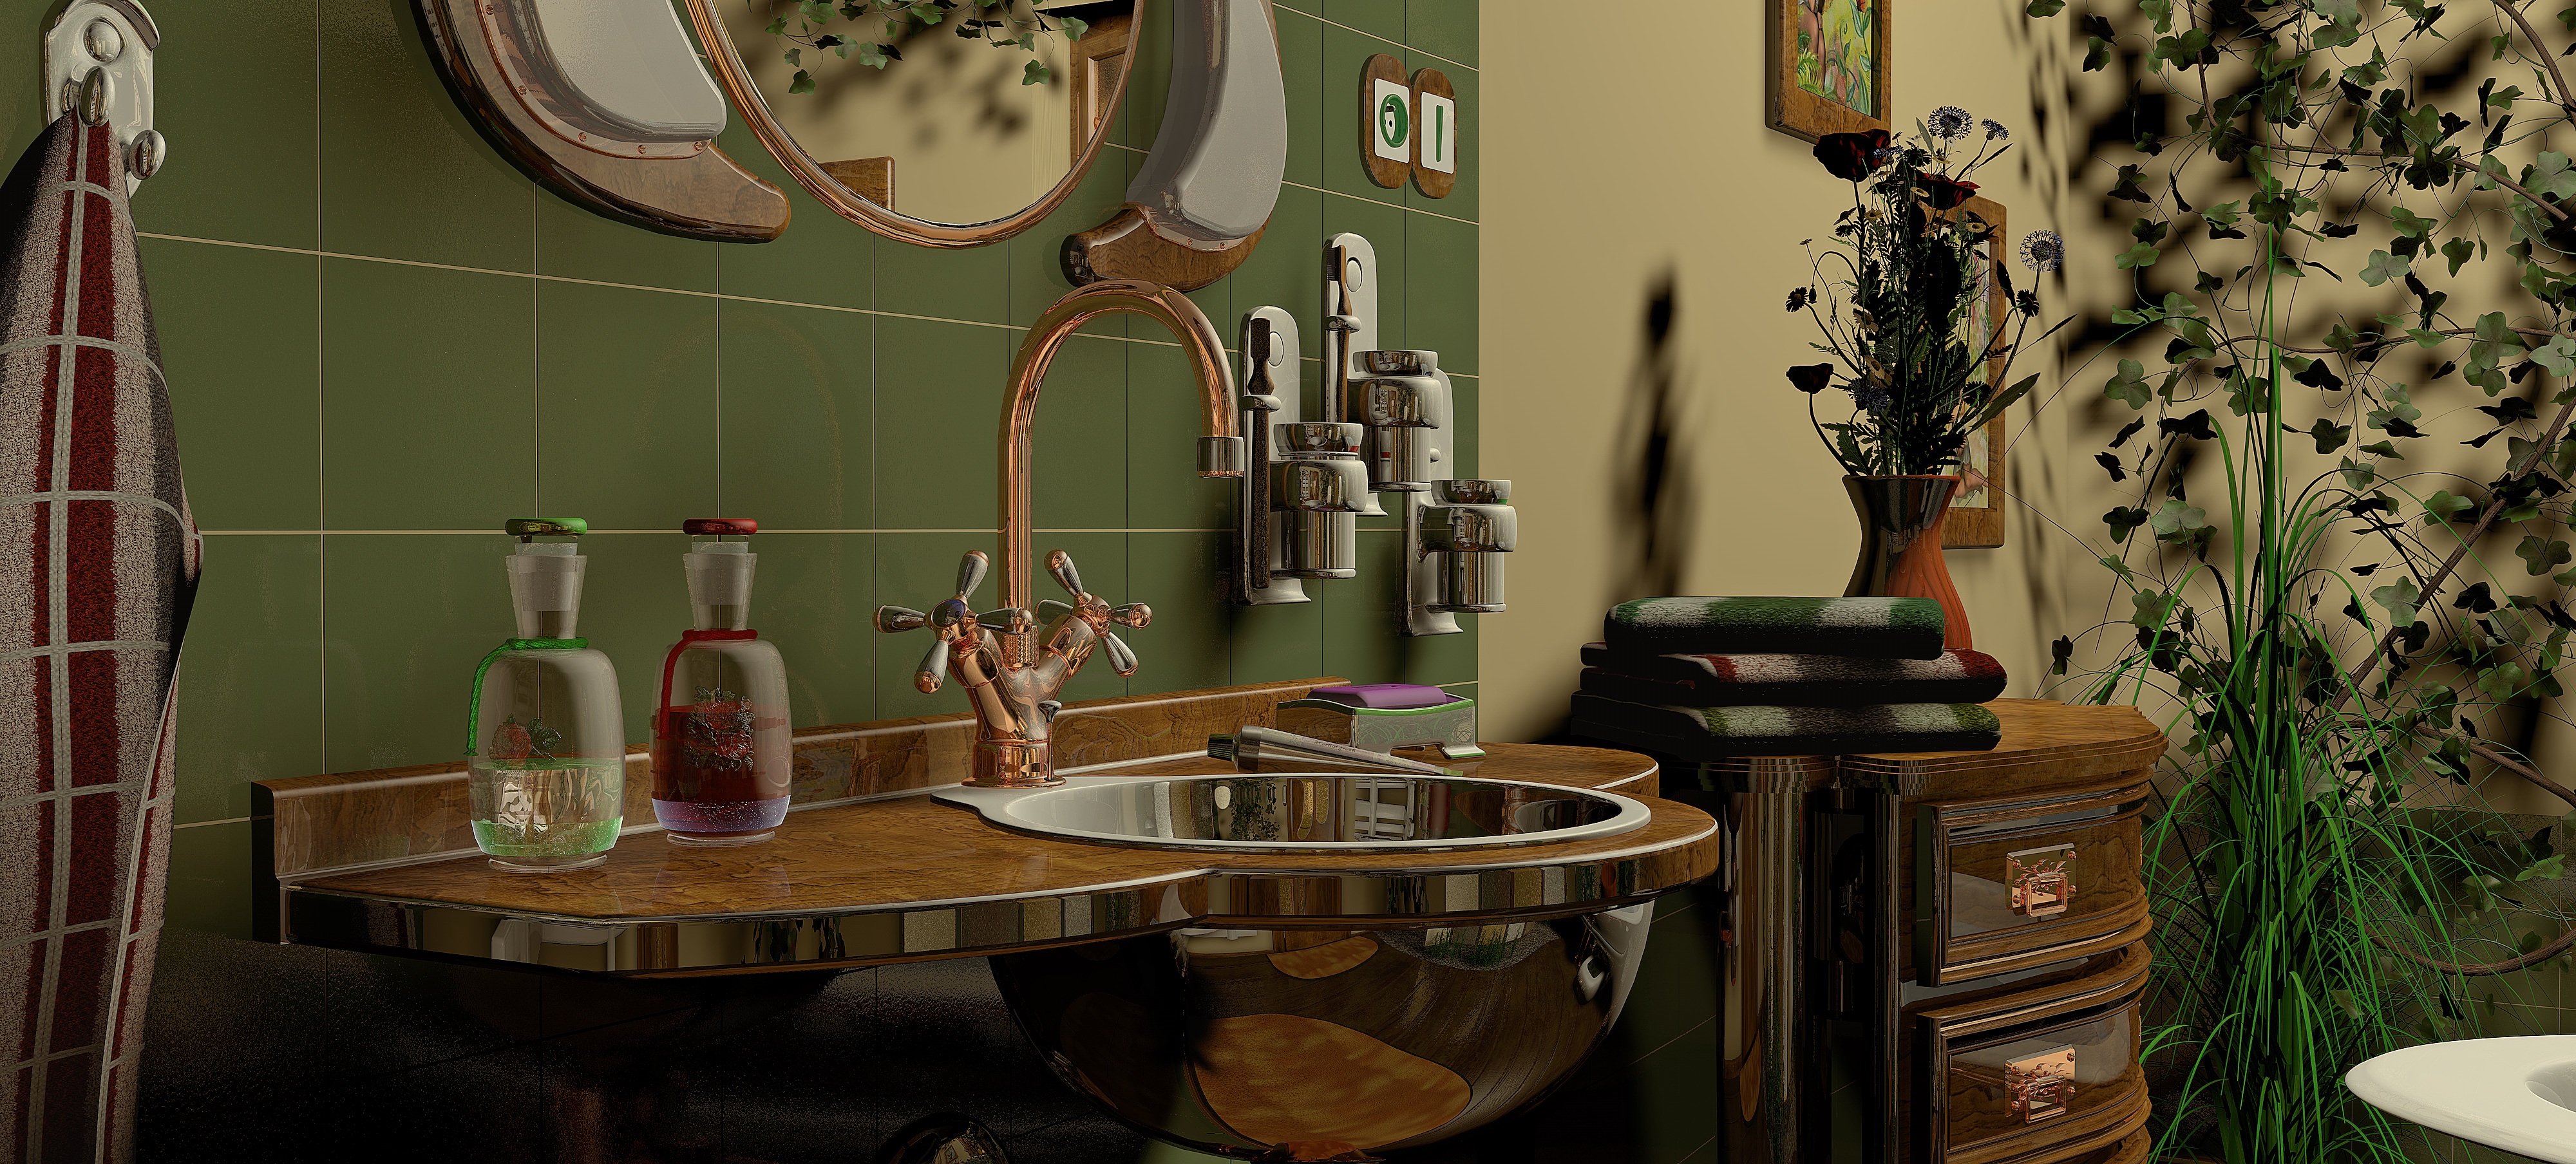
table, antique, house, window, home, sink, furniture, room, interior design, bathroom, design, be, the interior of the, dining room